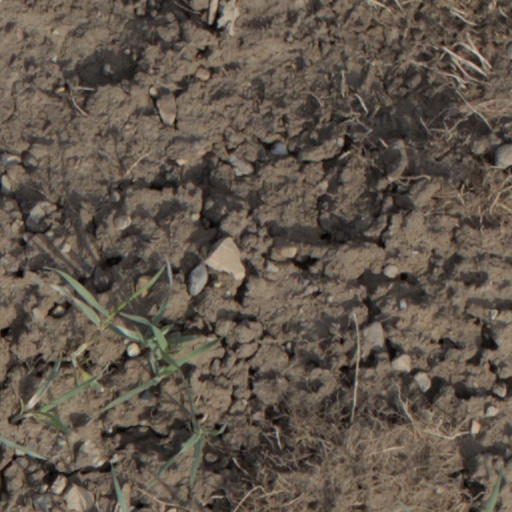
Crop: wheat